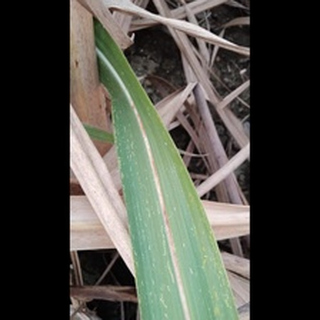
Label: sugarcane_red_rot